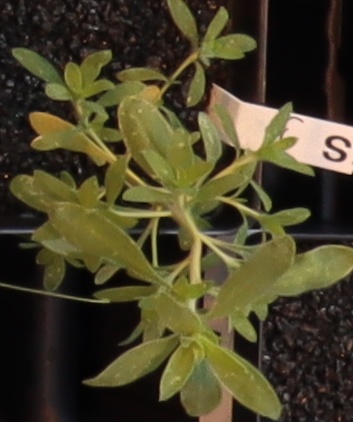
Label: Kochia